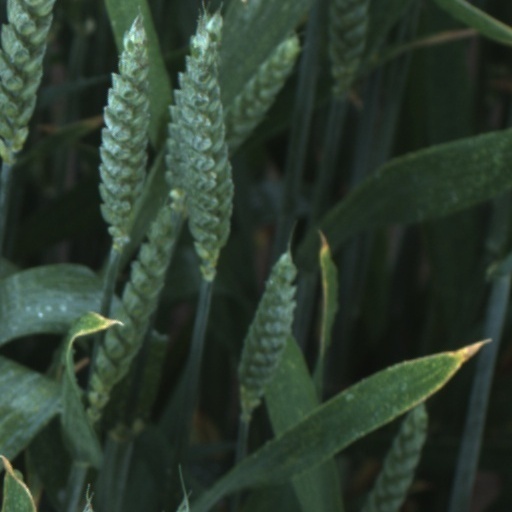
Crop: wheat